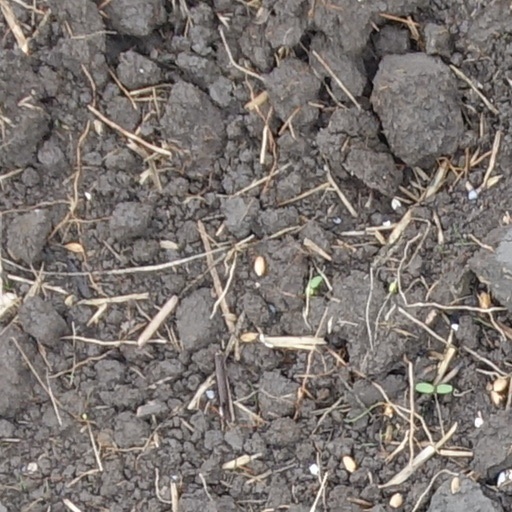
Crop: wheat